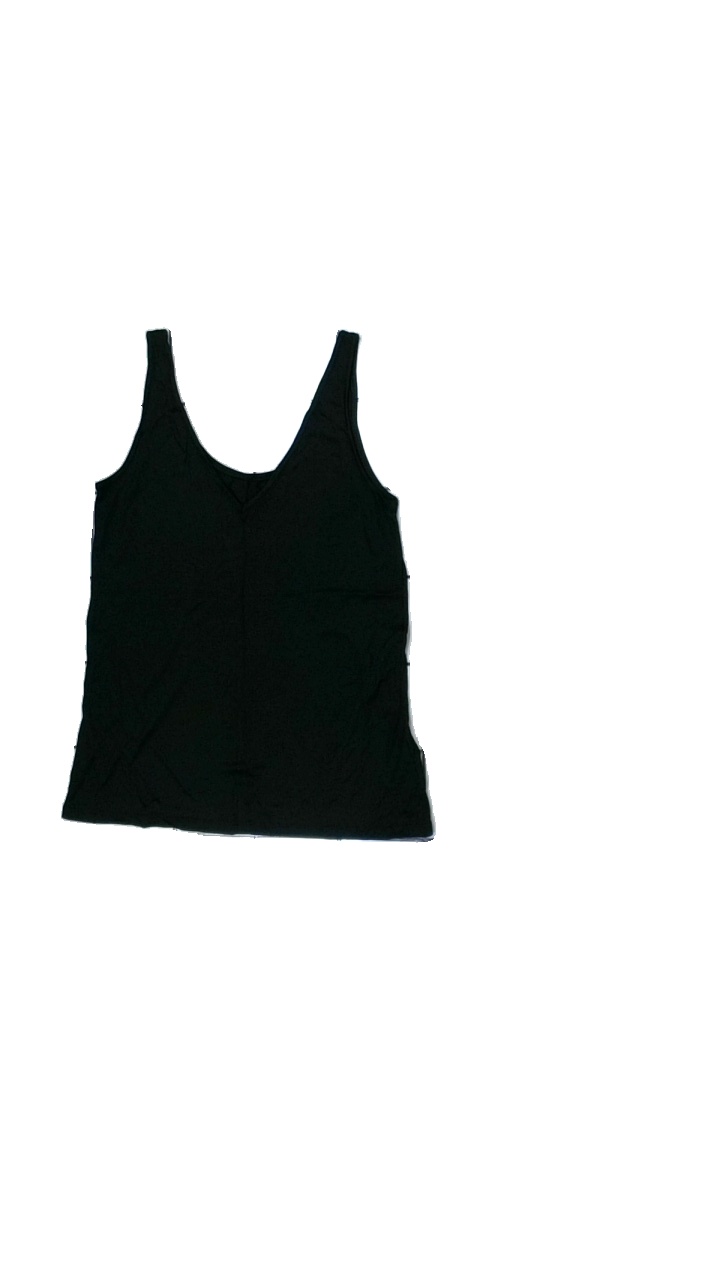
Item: Tank Top (Ladies)
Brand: Missing
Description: svart linne
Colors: Black
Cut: Regular
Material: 100% viscose
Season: All
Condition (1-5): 5
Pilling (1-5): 5
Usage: Reuse
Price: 50-100